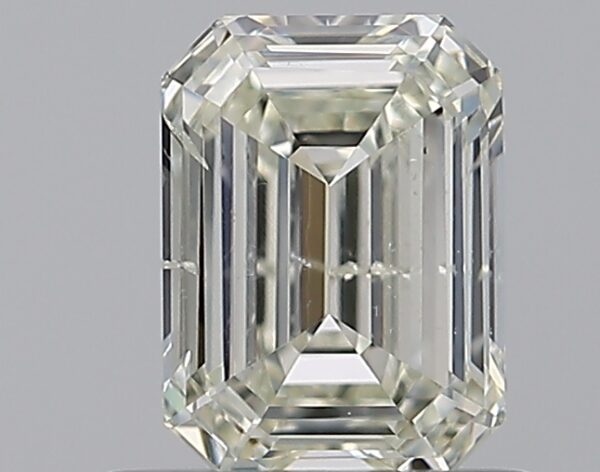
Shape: emerald
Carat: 0.7
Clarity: SI2
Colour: L
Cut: EX
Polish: VG
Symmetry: VG
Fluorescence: N
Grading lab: GIA
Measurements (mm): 5.97 x 4.38 x 2.65